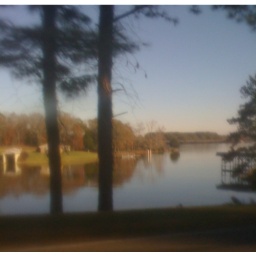
Taken with my iPhone from my car window while showing homes in St Clair County